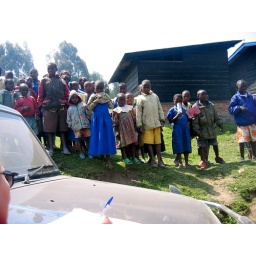
School children gathered around our cars after the gorilla trek